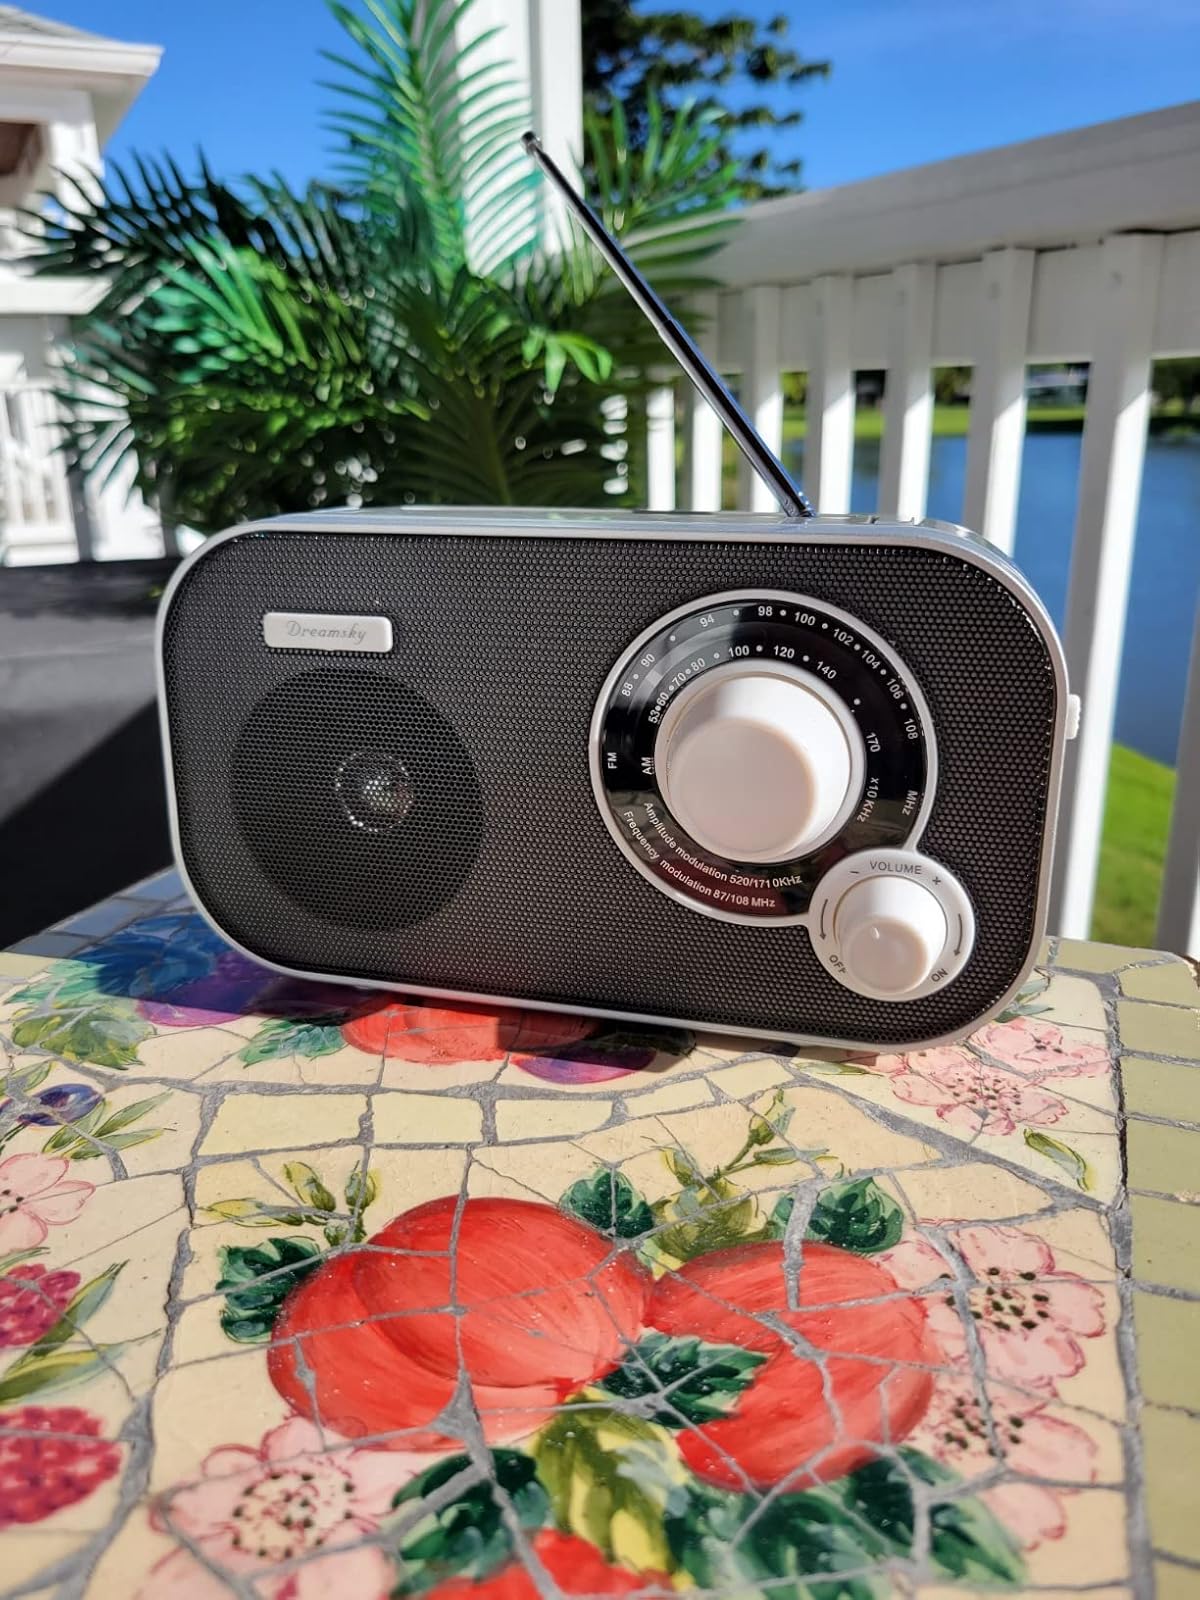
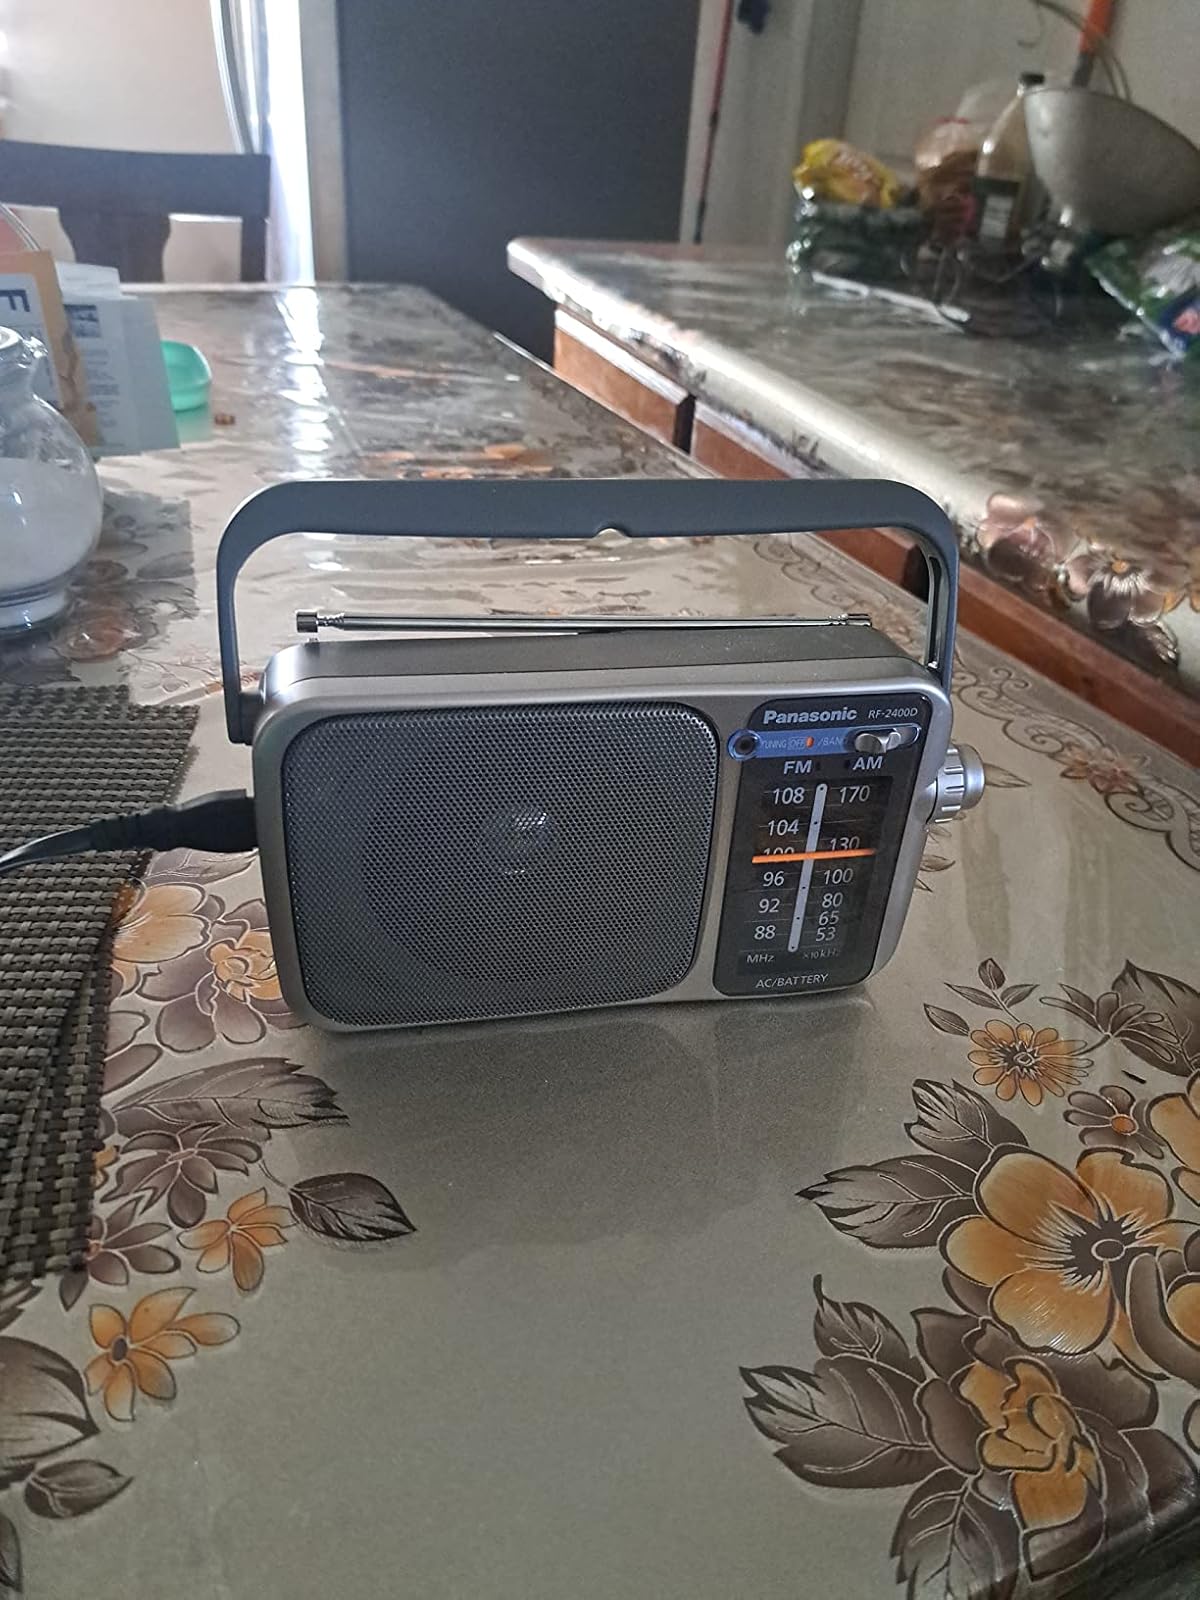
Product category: radio
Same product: no